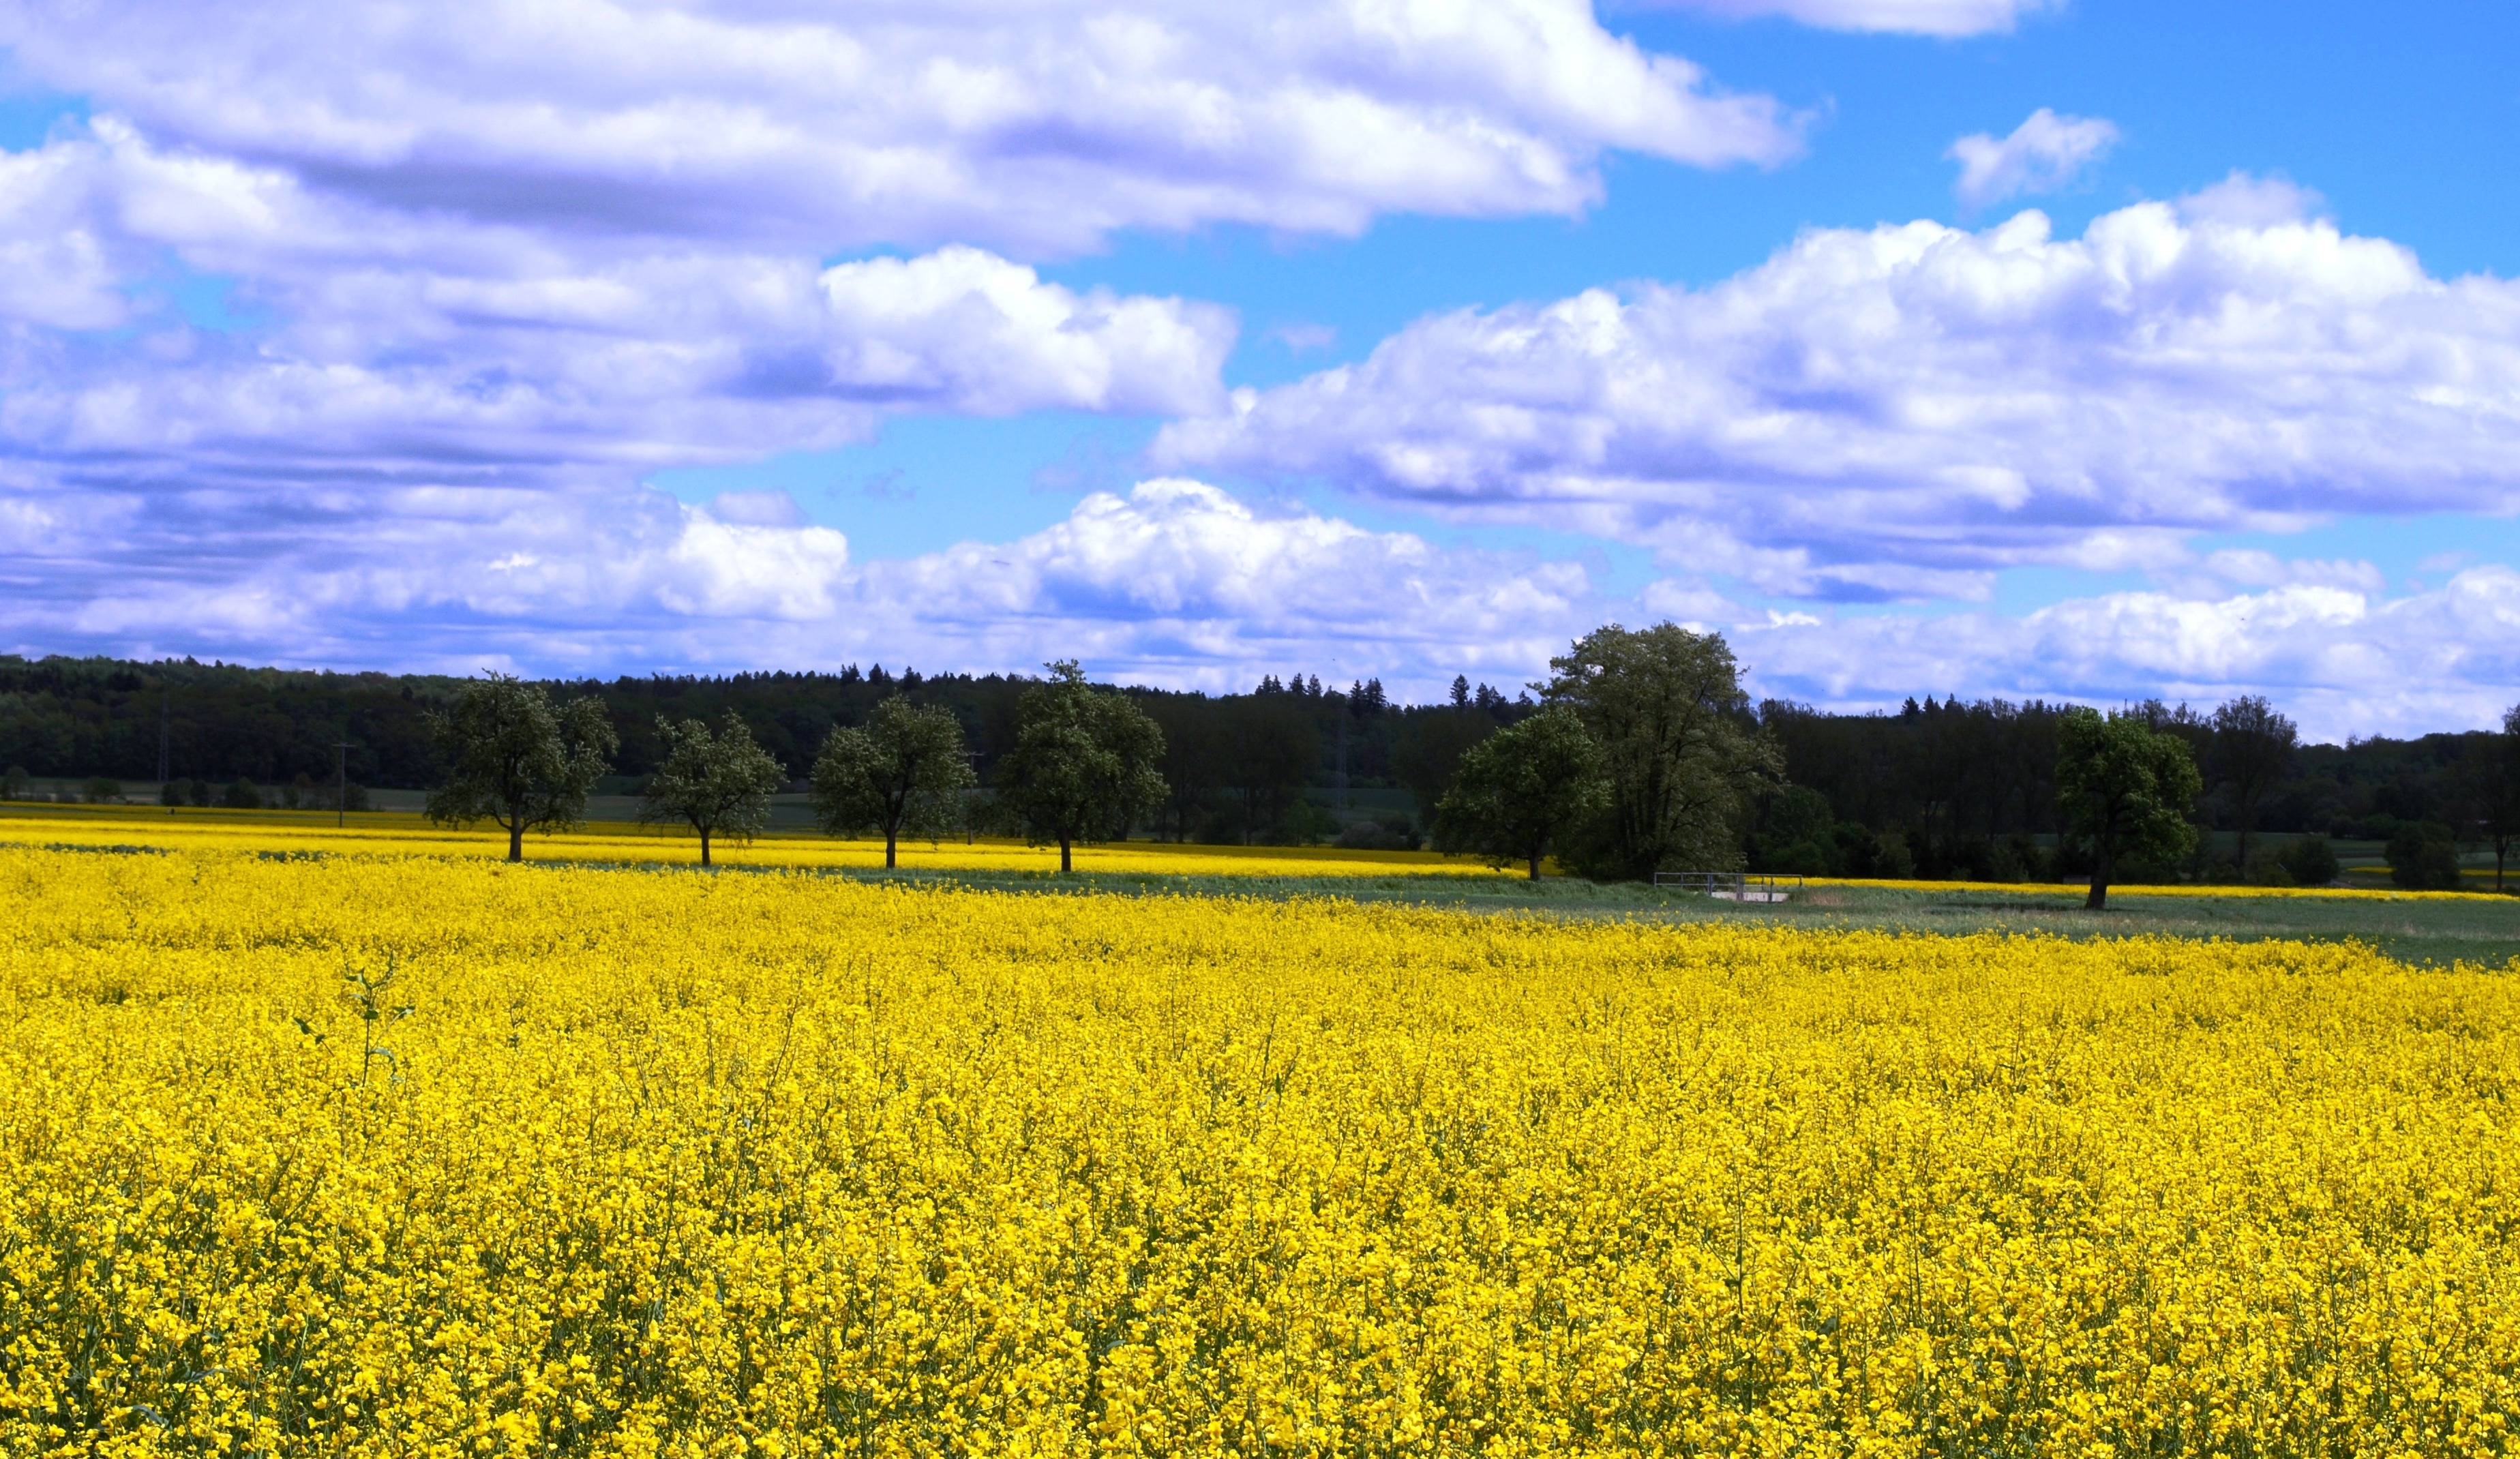
nature, grass, horizon, plant, sky, field, meadow, prairie, countryside, flower, food, produce, vegetable, crop, pasture, yellow, agriculture, plain, rapeseed, flowers, trees, clouds, grassland, germany, canola, colza, brassica, rural area, flowering plant, grass family, land plant, mustard plant, mustard and cabbage family, brassica rapa